COVID-19 pandemic in Djibouti

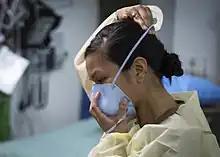
U.S. Navy Lt. Gail Evangelista, nurse, assigned to Naval Hospital Rota, Spain, dons a facemask prior to interacting with a patient at the Michaud Expeditionary Medical Facility (EMF) at Camp Lemonnier, Djibouti, April 16, 2020.

There were 1059 new cases in April, 2265 in May, 1328 in June, 399 in July, 306 in August, 29 in September, 145 in October, 116 in November, and 154 in December. The total number of cases stood at 1089 in April, 3354 in May, 4682 in June, 5081 in July, 5387 in August, 5416 in September, 5561 in October, 5677 in November, and 5831 in December.